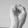
ASL letter: S